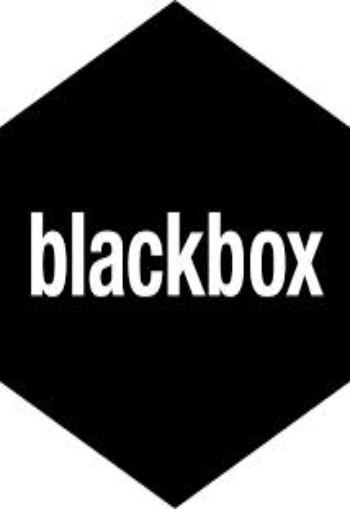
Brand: Black Box Distribution
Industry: Electronic